0114

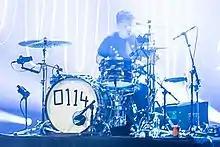
Arctic Monkeys drummer Matt Helders with the dialling code in his drum kit

In 2013, Matt Helders, drummer of Sheffield band Arctic Monkeys, added the 0114 dialling code to the cover of his drum kit, in honour of the band's hometown.